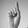
ASL letter: D